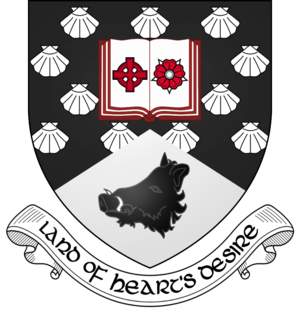
Miss Irlande est un concours de beauté national qui se tient annuellement en Irlande, et dont le but est l'élection de la plus belle femme d'Irlande. L'élue porte, une année durant, le titre de « Miss Irlande ». Les gagnantes du concours représentent officiellement l'Irlande au concours de Miss Monde. L'une d'elles, Rosanna Davison, fut élue « Miss Monde » en 2003. Certaines Miss Irlande, dont Roberta Brown et Siobhan McClaffey, ont également concouru au concours international de Miss Univers.
Le comté de Sligo est une circonscription administrative de la république d'Irlande située dans la province du Connacht sur la côte nord-ouest de l'île d'Irlande.